Sam McGredy

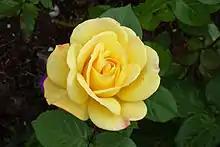
'Arthur Bell' 1964

Sam McGredy I (1828–1903) founded the family nursery, Samuel McGredy & Son, Nurserymen, in 1880, in Portadown, County Armagh, Northern Ireland. He left a position as head gardener on an estate at the age of 50 to build the nursery business with his son, Sam McGredy II, who was a teenager at the time. The nursery initially specialized in fruit trees and show pansies, and benefited from excellent soil and easy rail transport to both Dublin and Belfast.